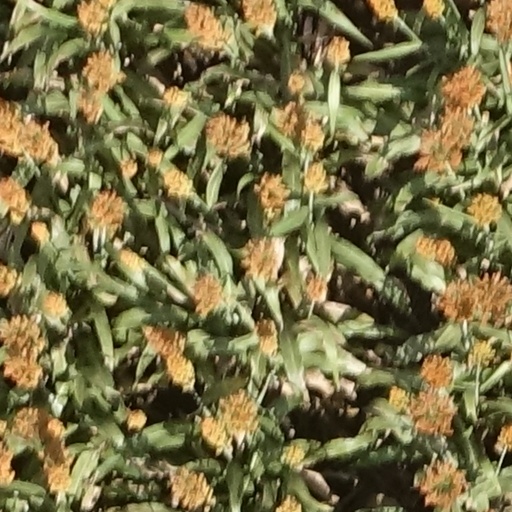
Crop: sorghum